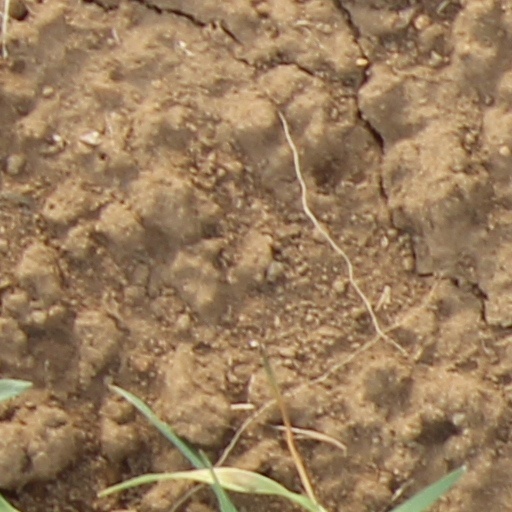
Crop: wheat